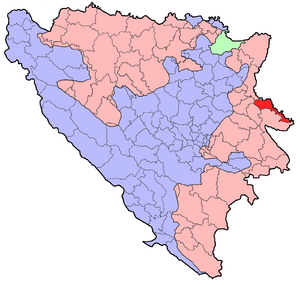
Bratunac est une ville et une municipalité de Bosnie-Herzégovine située dans la République serbe de Bosnie. Selon les premiers résultats du recensement bosnien de 2013, la ville intra muros compte 8 359 habitants et municipalité 21 619.